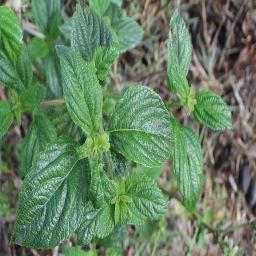
Label: lantana